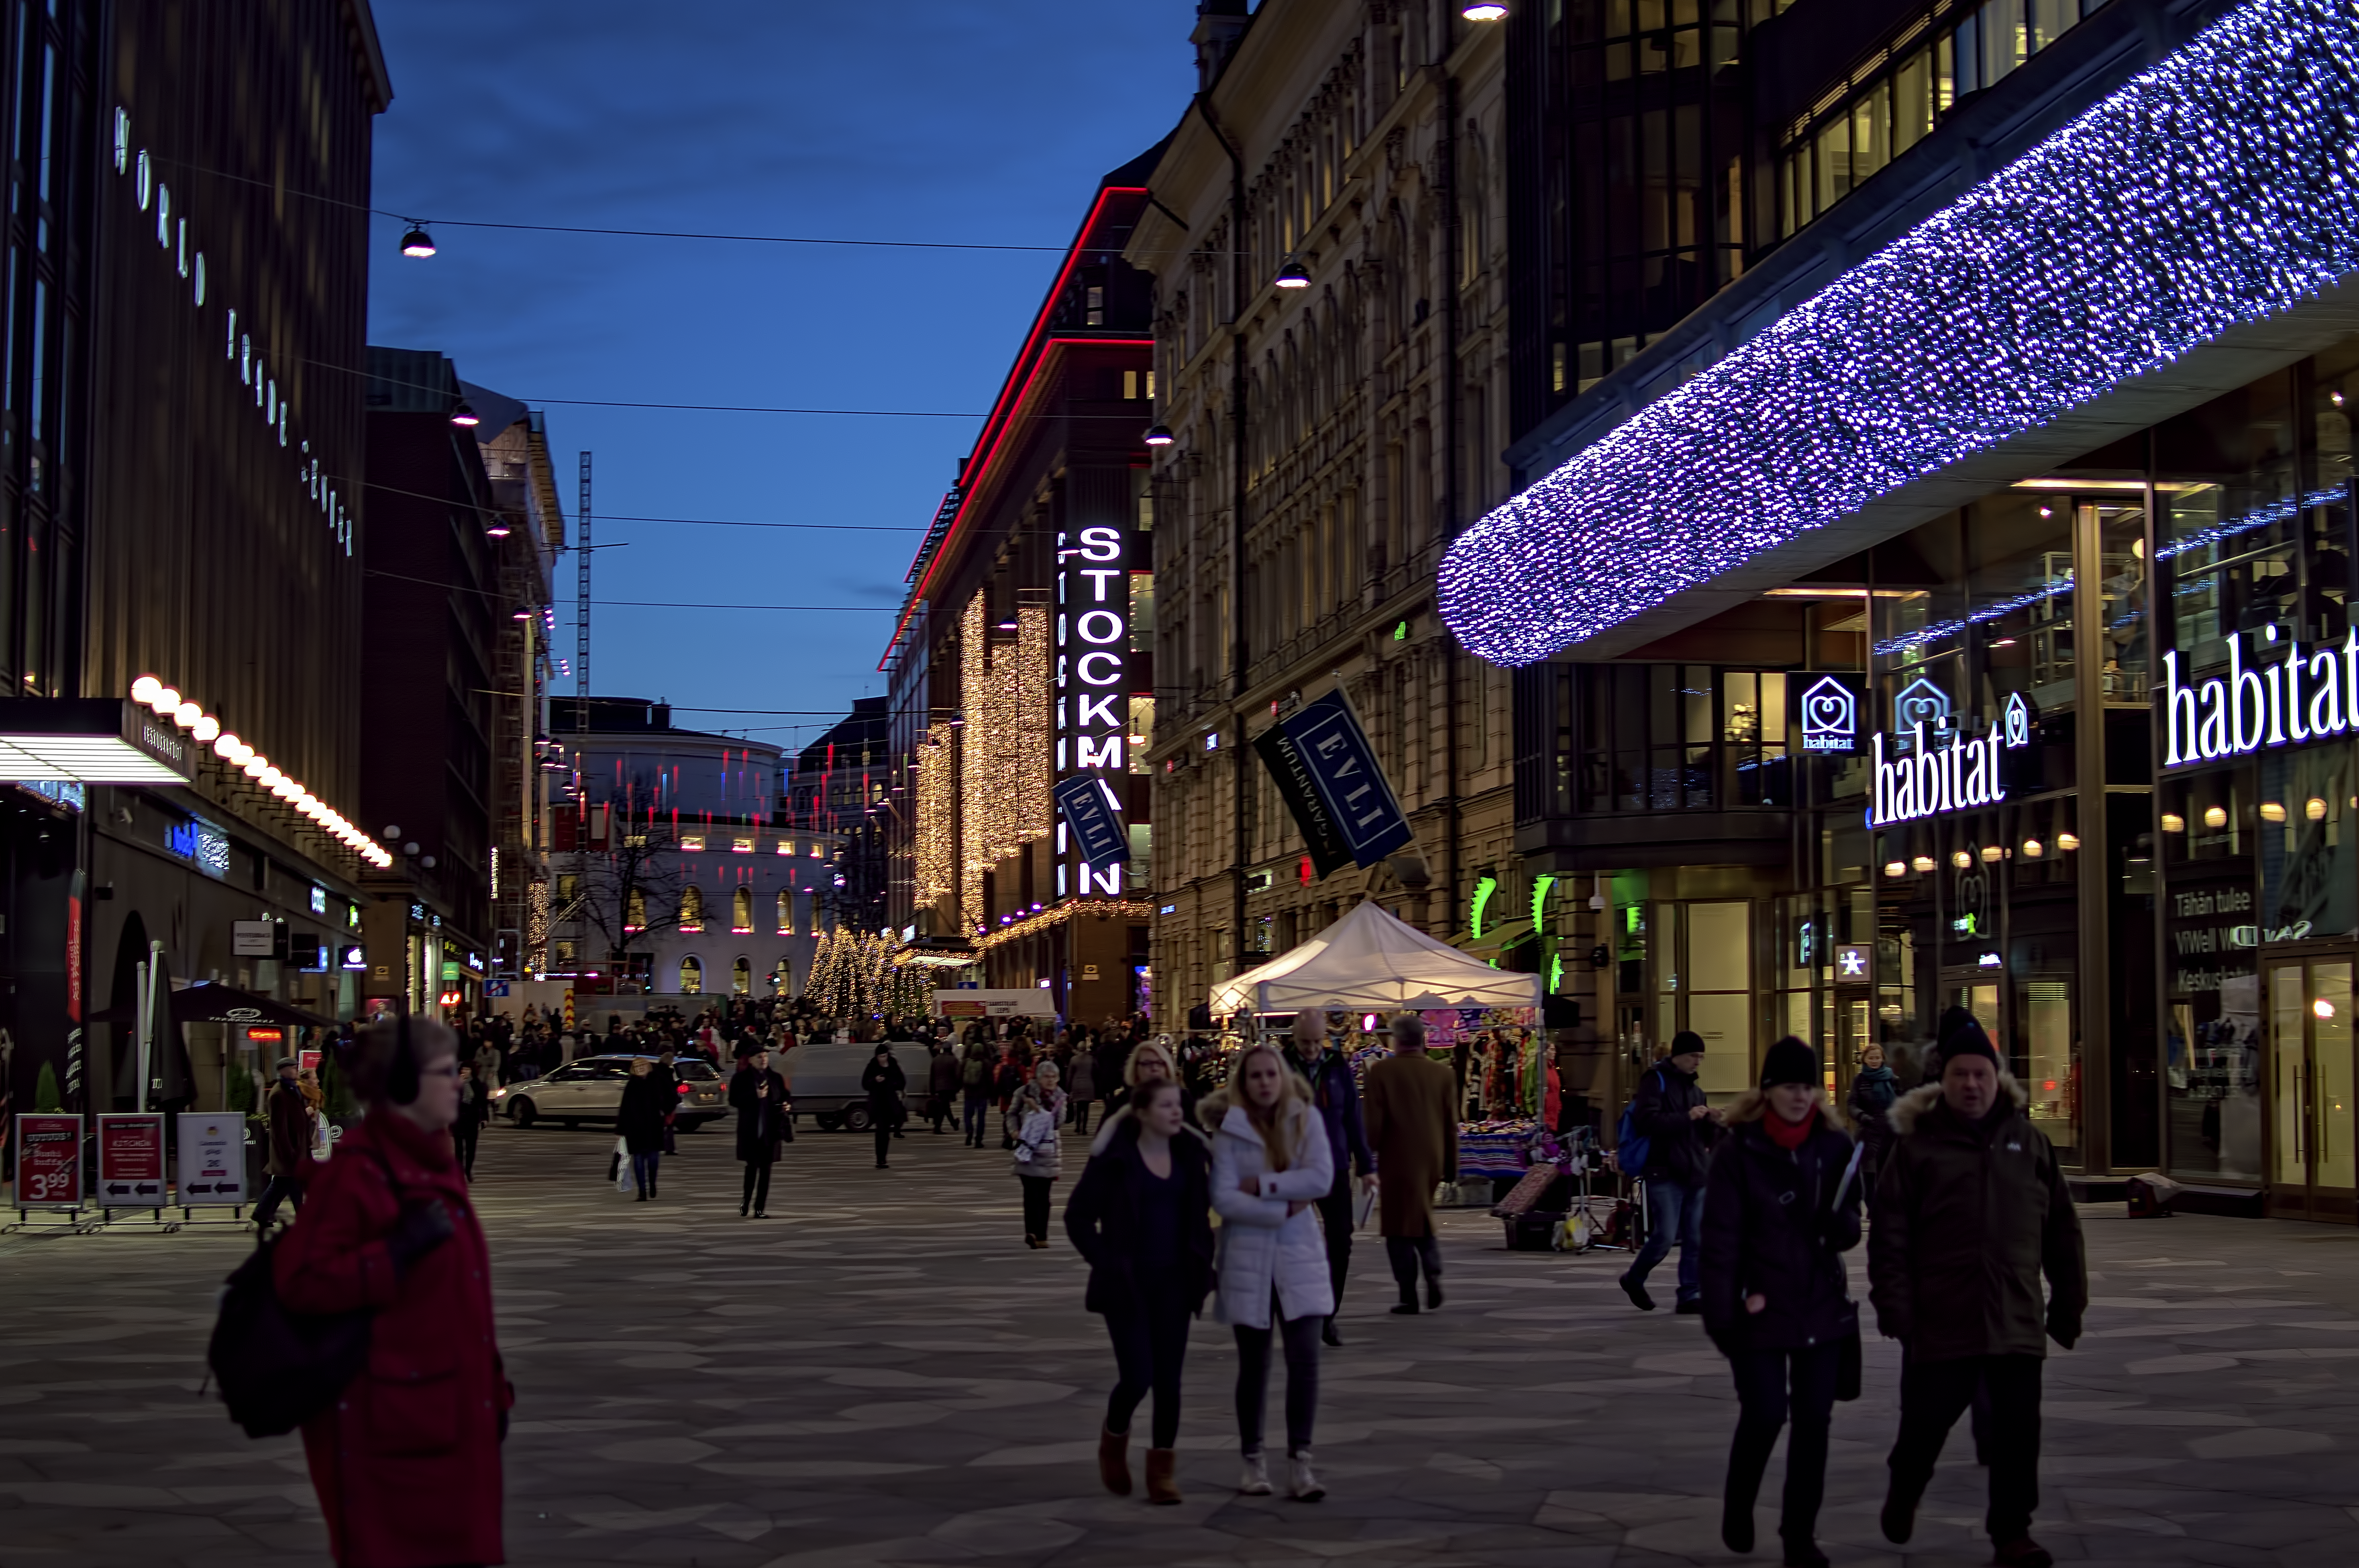
people, street, christmas, season, festive, lights, cool image, finland, helsinki, cool photo, decorations, i, keskuskatu